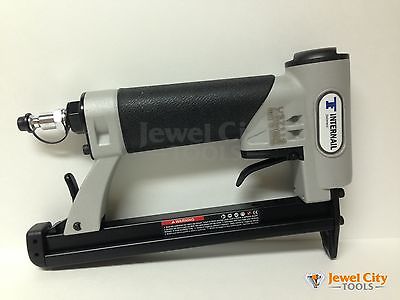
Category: stapler